PartinG (gamer)

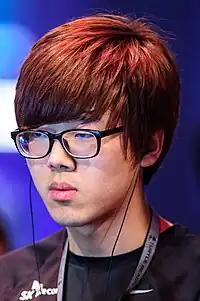
Won Lee-sak in 2013

Won Lee-sak, better known by his in-game name PartinG, is a South Korean "StarCraft II" player. He was the winner of the 2012 StarCraft II World Championship Series. He has played for yoe Flash Wolves, SK Telecom T1, and Team Player 1.